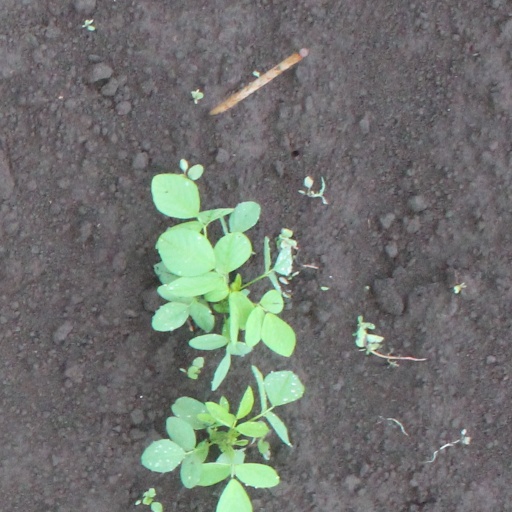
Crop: soybean